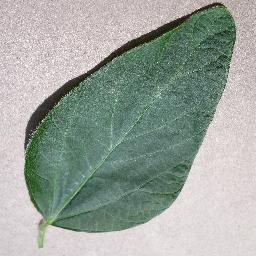
Label: Soybean___healthy